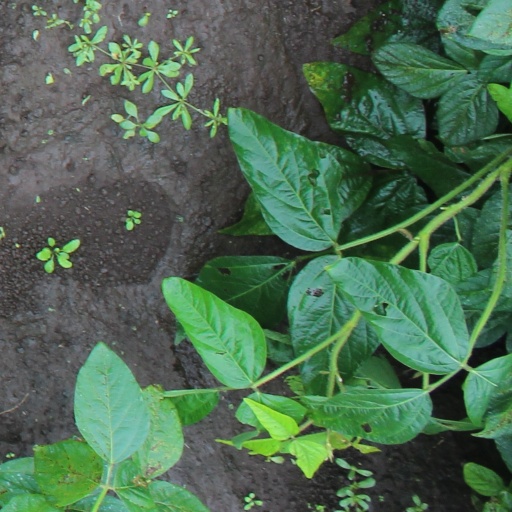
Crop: soybean